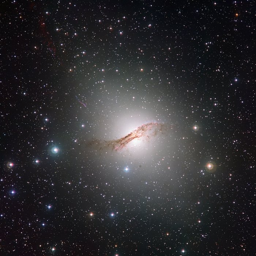
a deep look at the strange galaxy